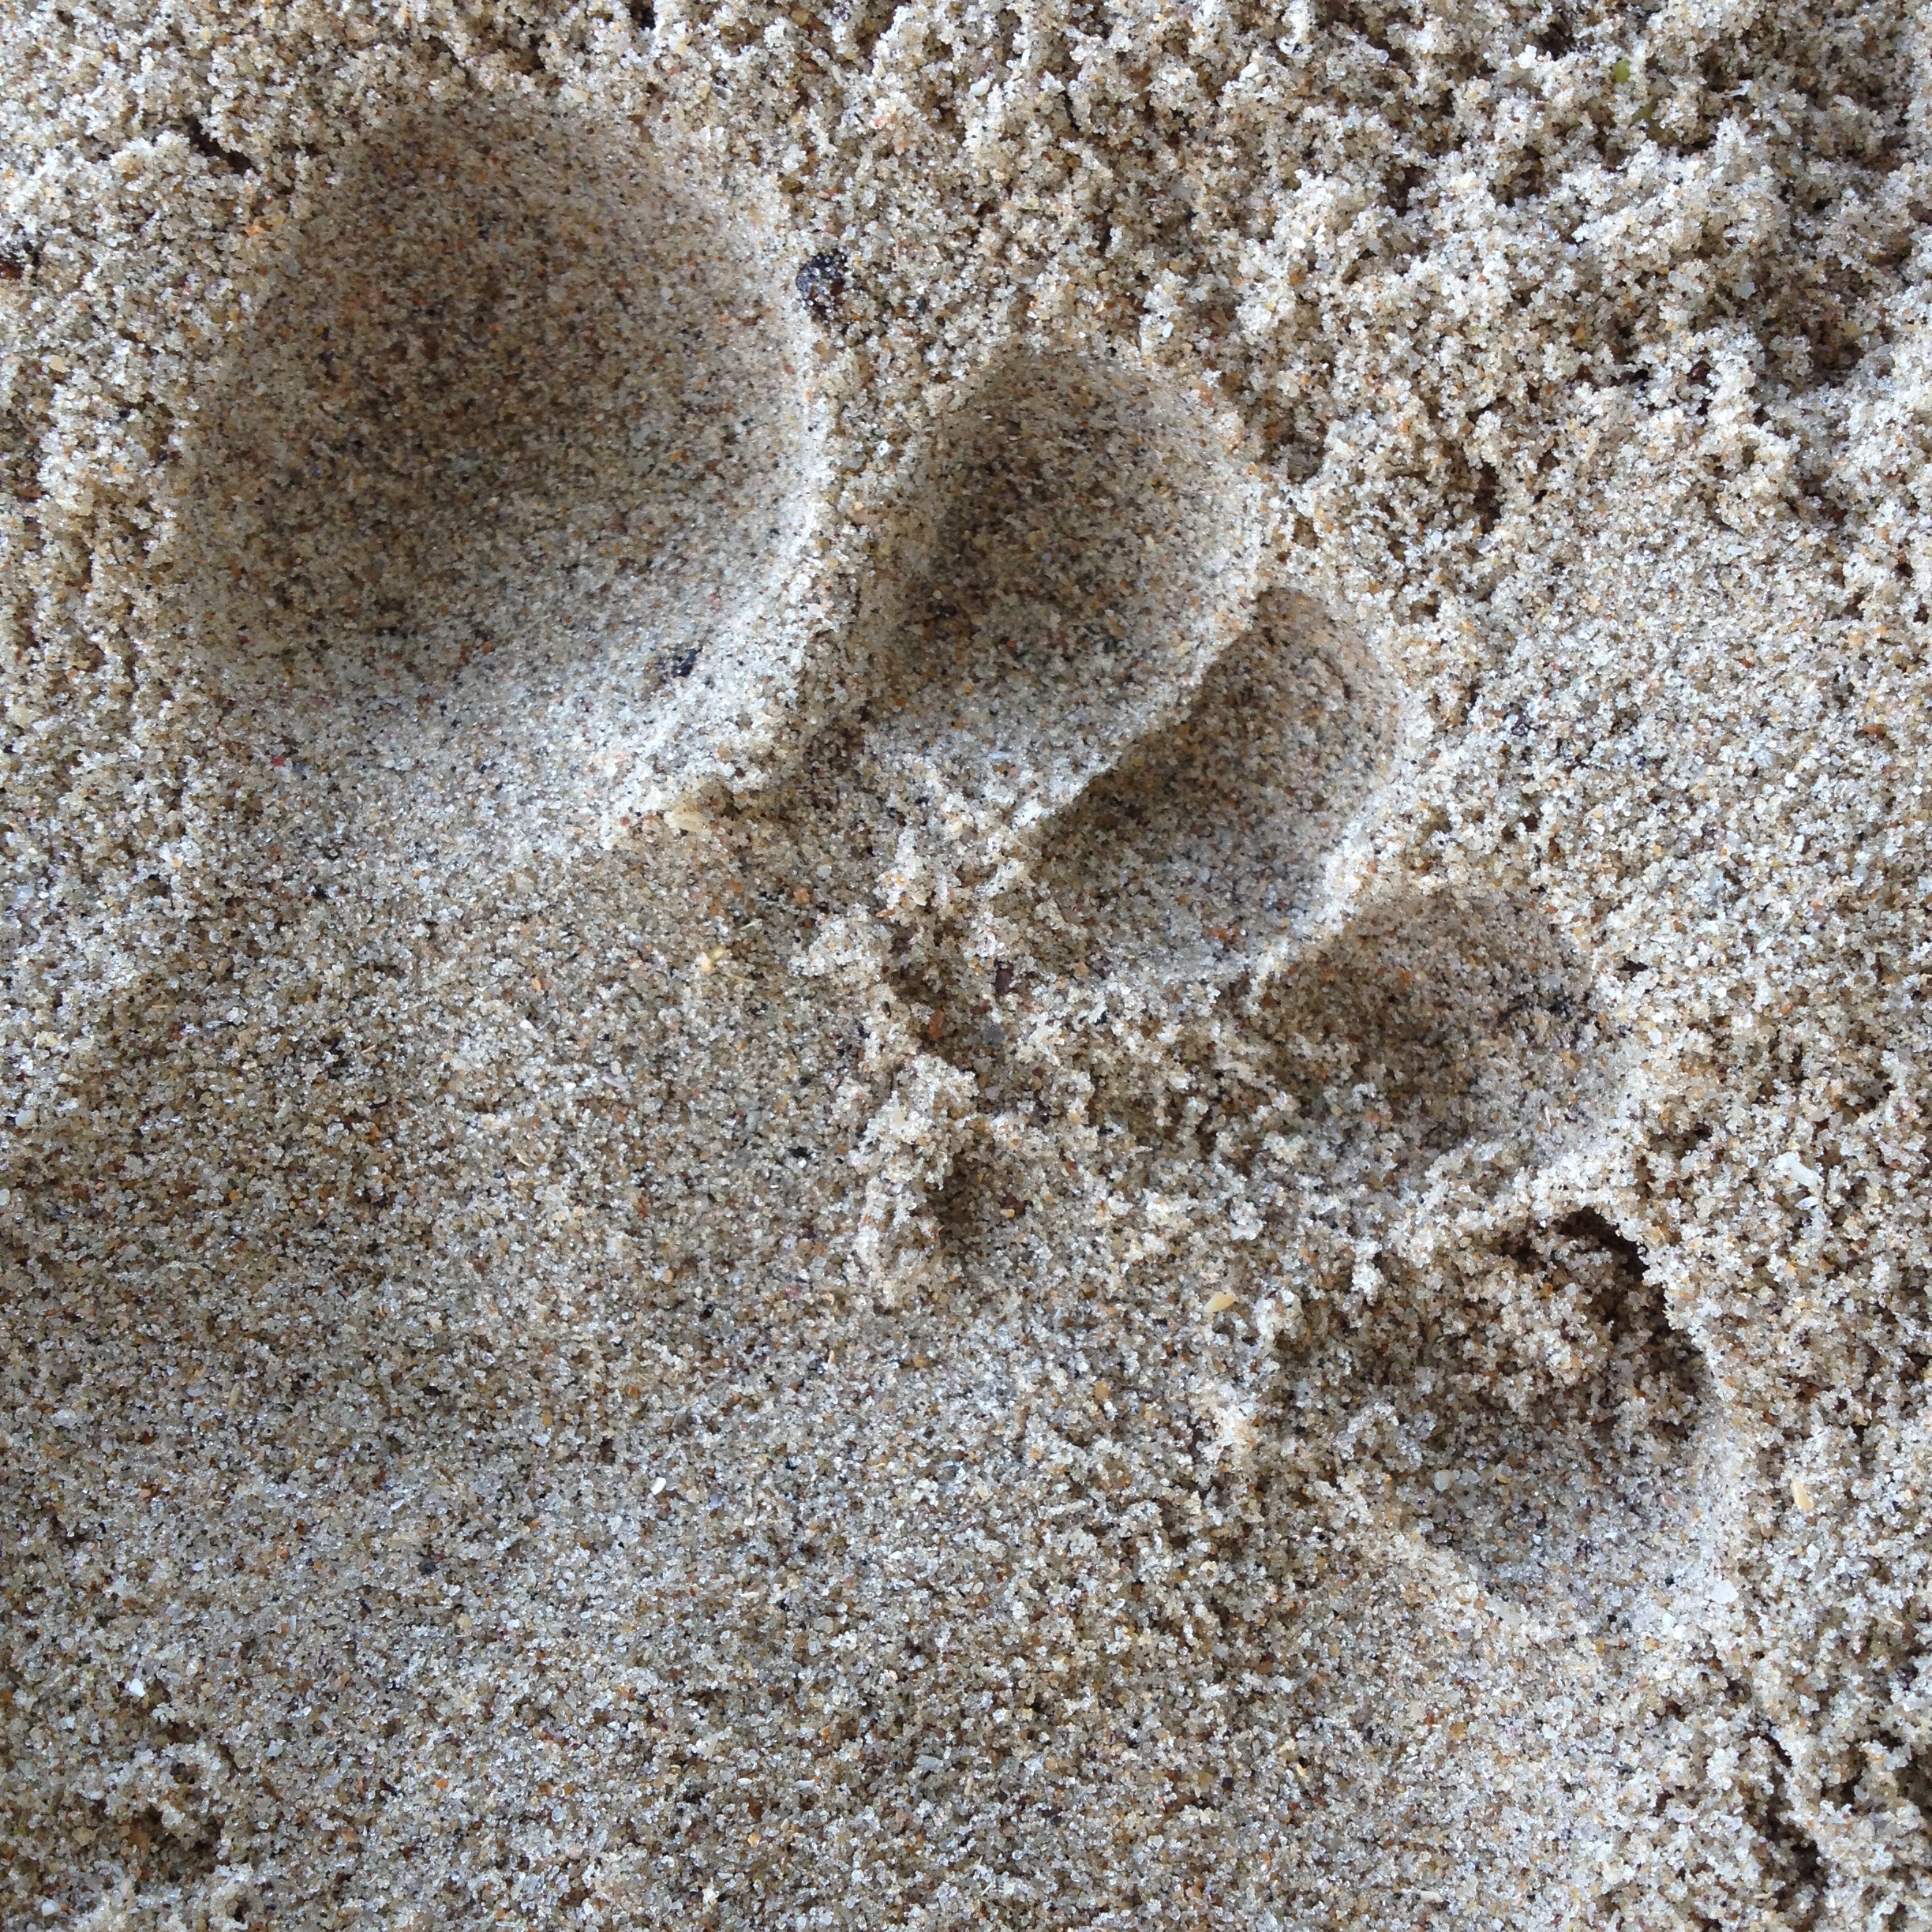
beach, sand, rock, texture, wall, soil, material, footprints, geology, beira mar, flooring, footprints in the sand, footprint in the sand, ancient history, legs copy, trail feet